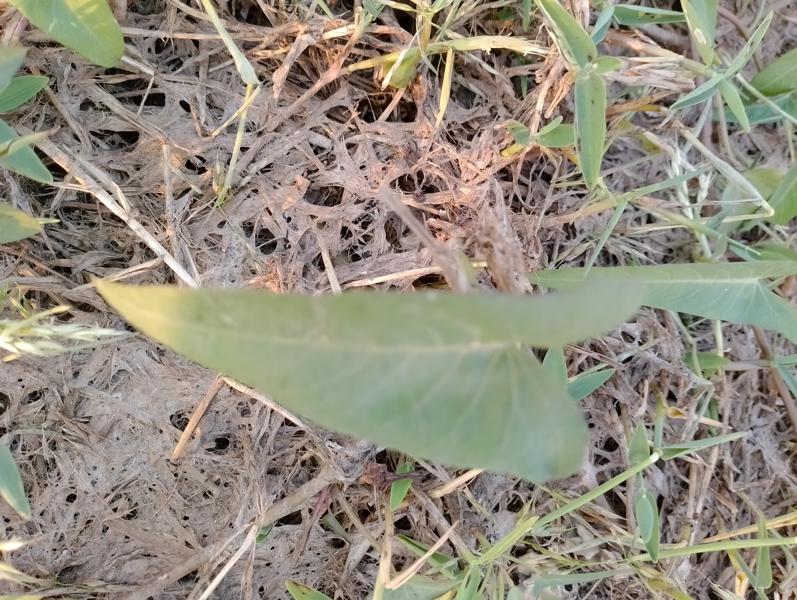
Weed species: Ipomoea aquatic